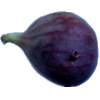
Label: fig